Aristoxenus

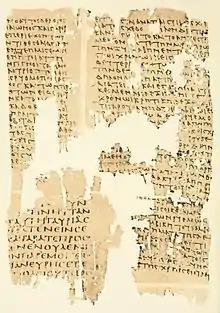
Papyrus Oxyrhynchus 9 is a fragment of the "Ruthmica Stoicheia"

Part of the second book of a work on rhythmics and metrics, "Elementa rhythmica", is preserved in medieval manuscript tradition.